List of Mikoyan-Gurevich MiG-21 operators

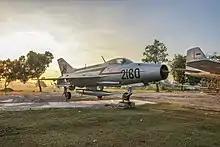
Indonesian Air Force MiG-21 in the Yogyakarta Air Force Museum

Indonesian Air Force. Twenty 'MiG-21F-13' and two 'MiG-21U' 66-400 were received in 1962 and used during the preparation of Operation Trikora in 1962 in Western New Guinea (now Papua and Papua Barat). The aircraft were largely grounded in 1969 due to deteriorating bilateral relation and spare part embargo by the Soviet Union and removed from service in 1970. At least 13 of the F-13s and one U were transferred to the US for test purposes. The ex-Indonesian Air Force MiG-21F-13s were employed in 4477th Test and Evaluation Squadron as YF-110B.